David Suzuki

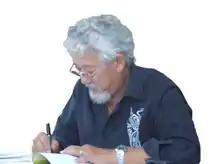
Suzuki signing a copy of his work

Suzuki has been criticized for his pseudoscientific beliefs on GMOs. Suzuki has written that "products of biotechnology are being rammed into our food, onto our fields and into our medicines, without any public participation in discussions and with the complicity, indeed, the active support and funding of governments. But there are profound health, ecological and economic ramifications of this activity." In a 1999 CP Wire article, Suzuki is quoted as saying: "Any politician or scientist who tells you these products are safe is either very stupid or lying." In an interview with CBC TV, Suzuki argues that the science showing GMOs are safe is "very, very bad science" and that the commercialization of GMOs is "driven by money." In 2012, his foundation's website included an "Understanding GMO" page that said, "the safety of GMO foods is unproven and a growing body of research connects these foods with health concerns."